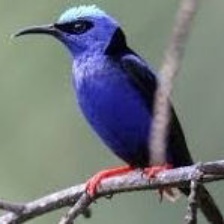
Species: RED LEGGED HONEYCREEPER
Scientific name: CYANERPES CYANEUS